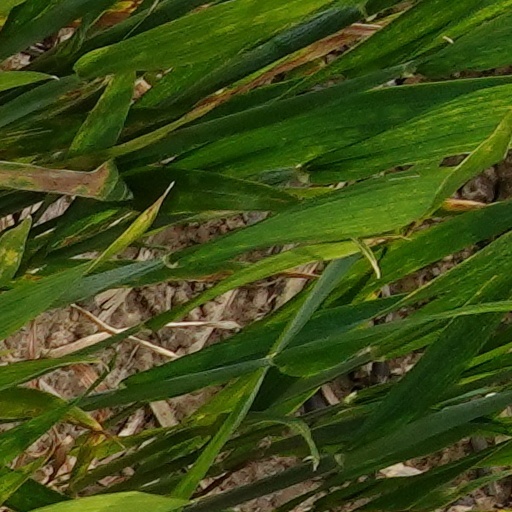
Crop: wheat